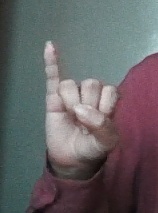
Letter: meem